Lussac, Charente-Maritime

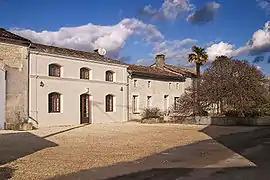
A view within the village of Lussac

Lussac is a commune in the Charente-Maritime department in the Nouvelle-Aquitaine region in southwestern France. It is the least populated commune in the canton of Jonzac.